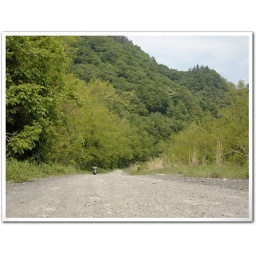
country road in a forest @ Yamanashi